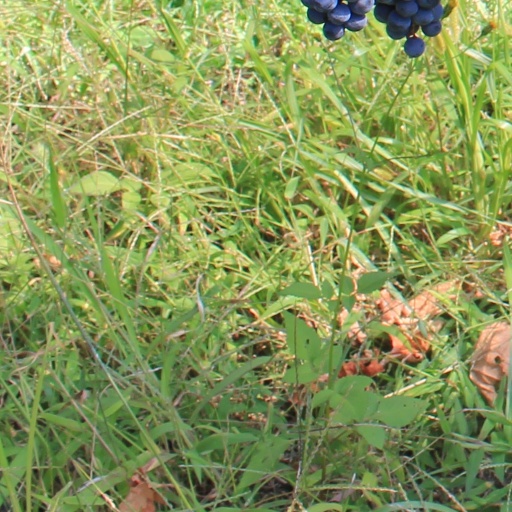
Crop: grape